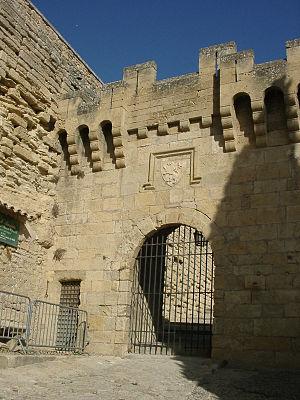
Porte du château d'Ansouis
Le Château d'Ansouis est un monument historique de Vaucluse, situé dans la ville d'Ansouis, dans le département du Vaucluse, en France.
Ansouis est une commune française située dans le département de Vaucluse, en région Provence-Alpes-Côte d'Azur.